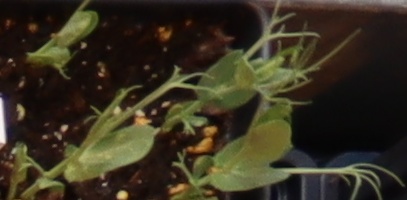
Label: Field Pea